7400-series integrated circuits

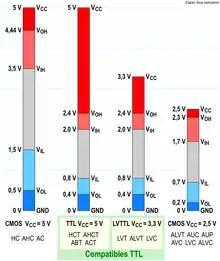
Comparison of logic levels for various 7400 families

7400 series parts were constructed using bipolar junction transistors (BJT), forming what is referred to as transistor–transistor logic or TTL. Newer series, more or less compatible in function and logic level with the original parts, use CMOS technology or a combination of the two (BiCMOS). Originally the bipolar circuits provided higher speed but consumed more power than the competing 4000 series of CMOS devices. Bipolar devices are also limited to a fixed power-supply voltage, typically 5 V, while CMOS parts often support a range of supply voltages.